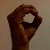
The image shows a hand gesture representing the letter 'O' in Indian Sign Language.